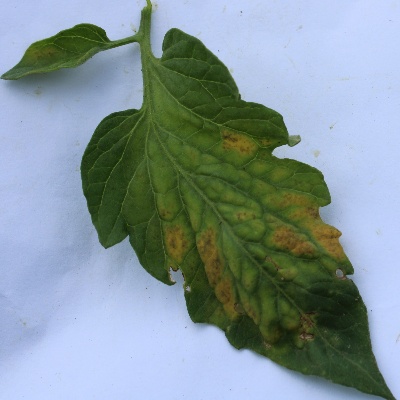
Crop: Tomato
Condition: septoria leaf spot